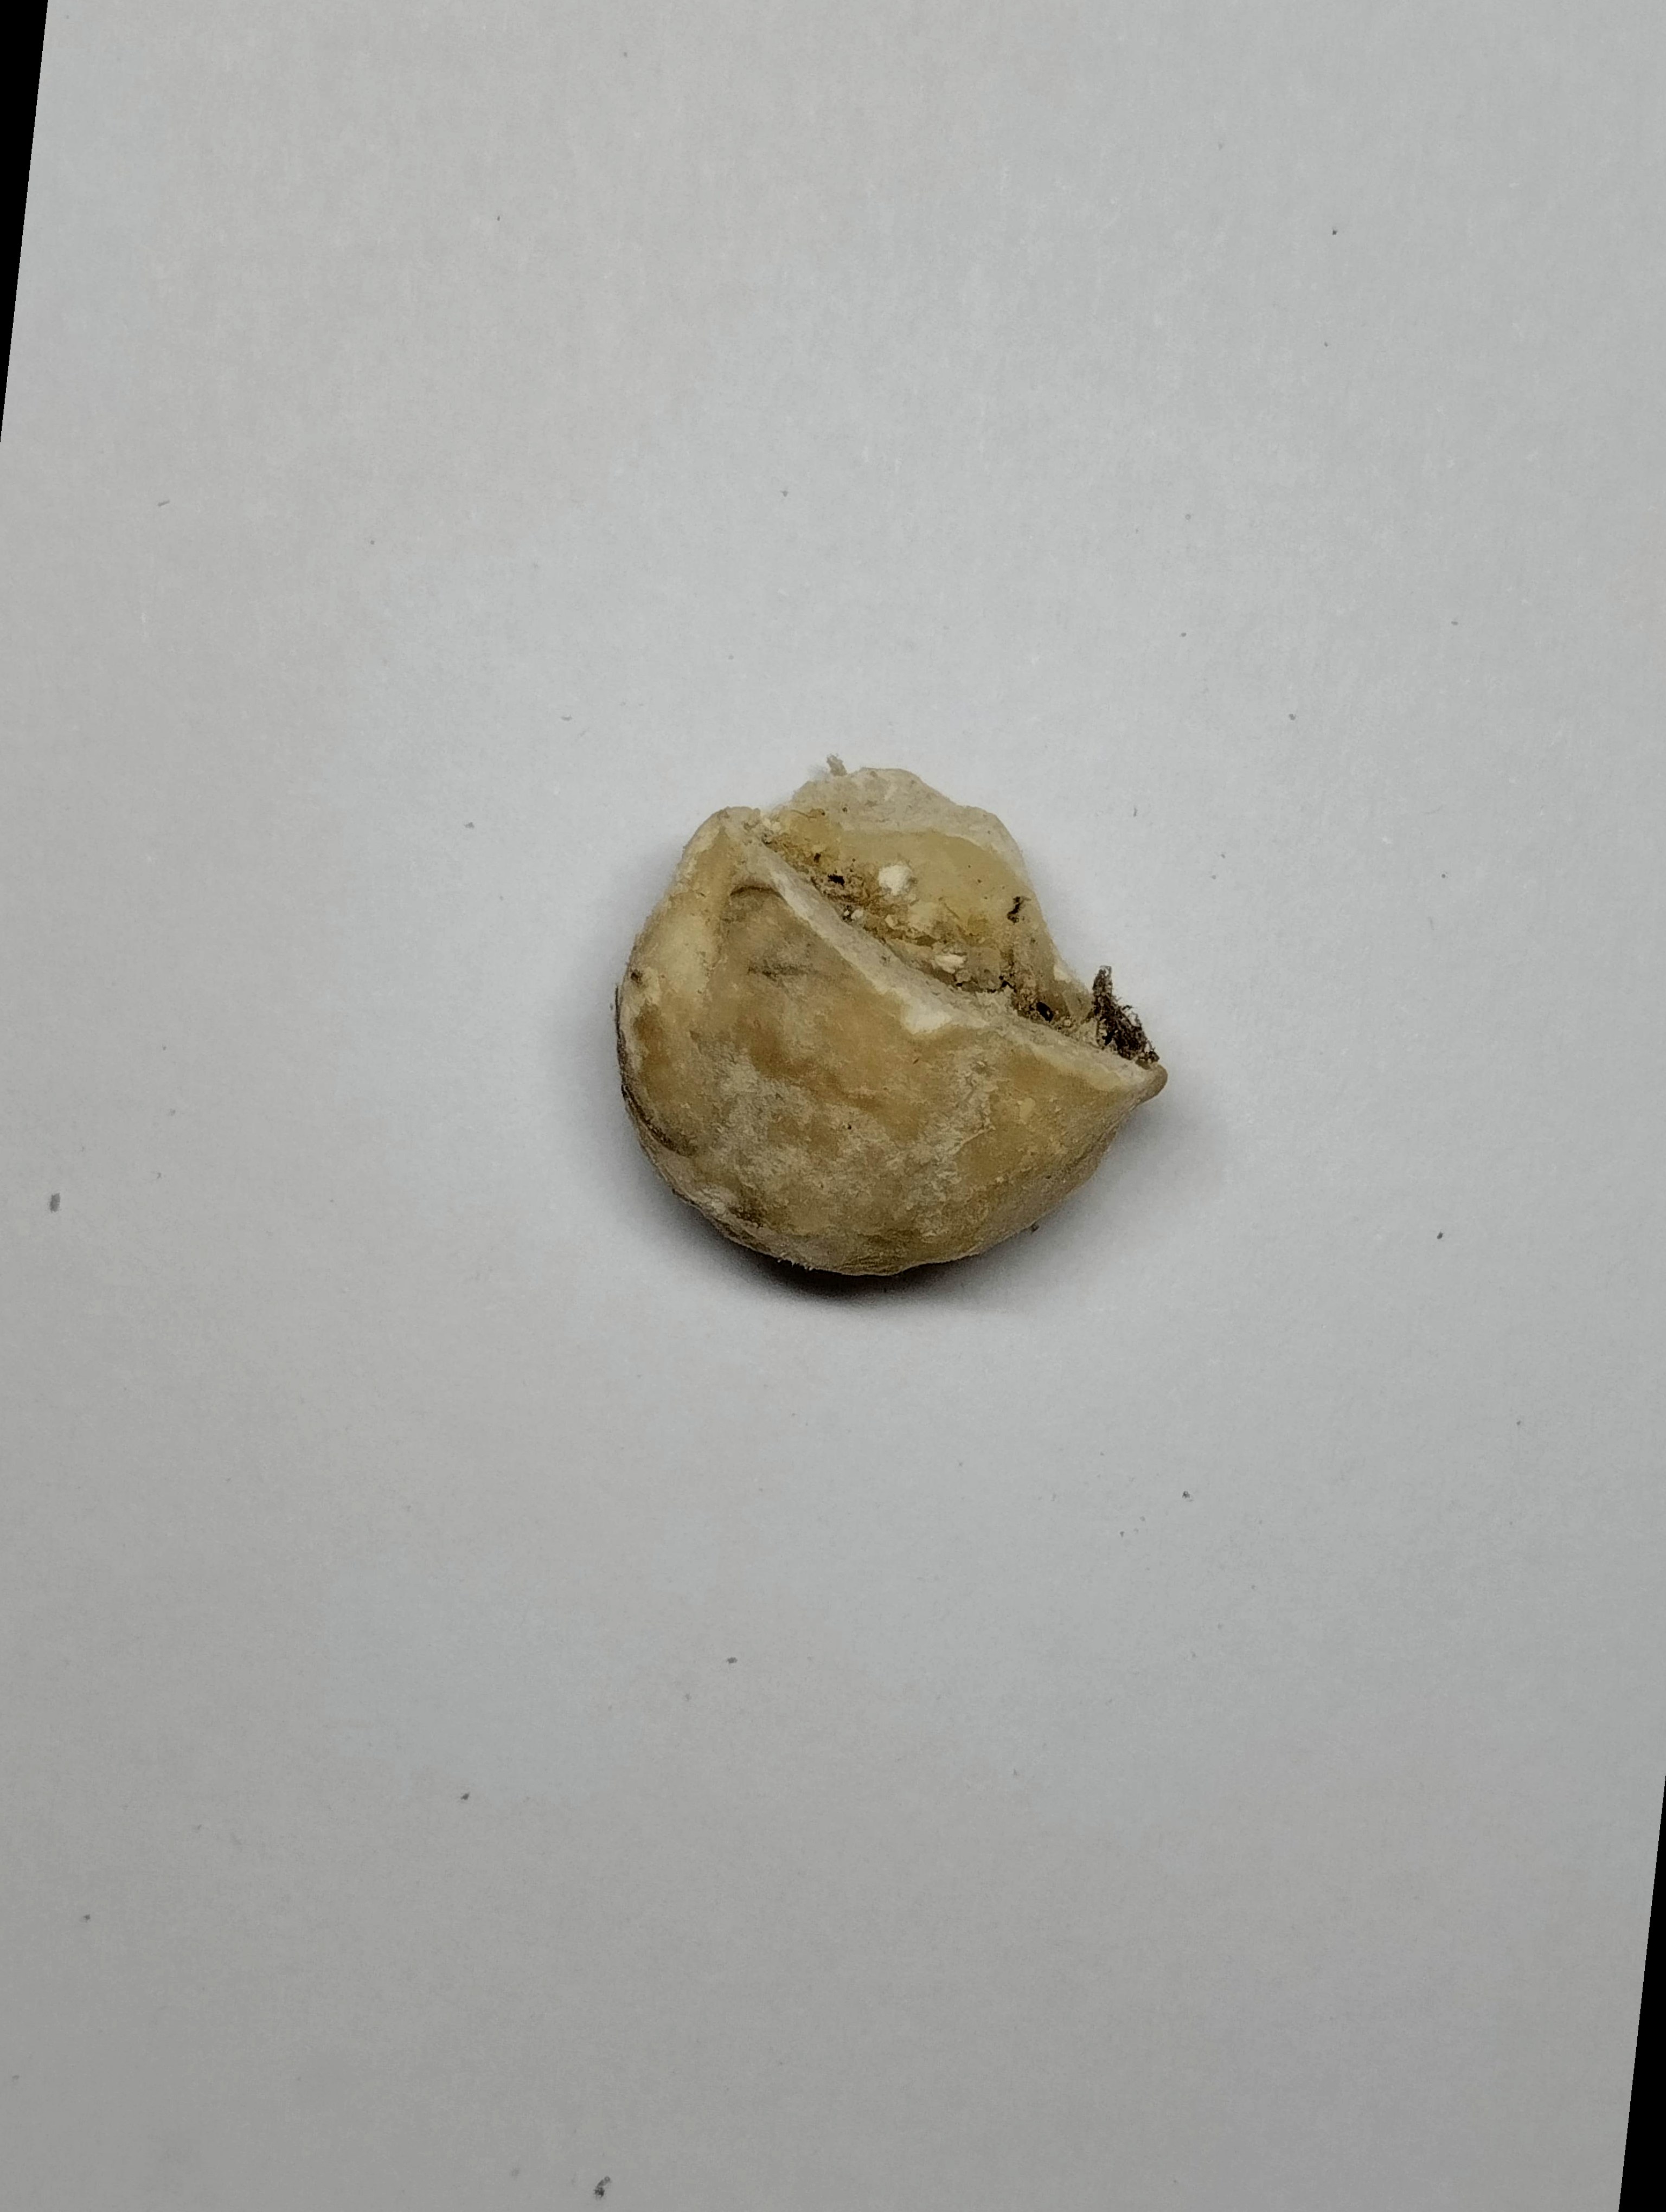
Label: rusak (damaged seed)